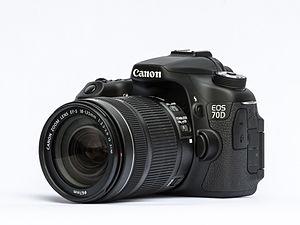
Canon EOS 70D avec EF-S 18-135 mm f/3.5-5.6 IS STM